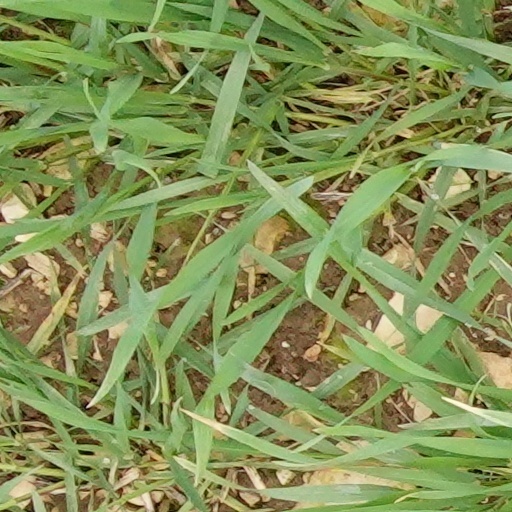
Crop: wheat